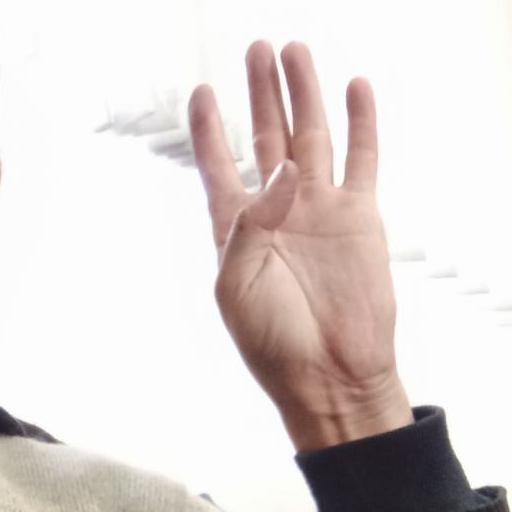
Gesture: four